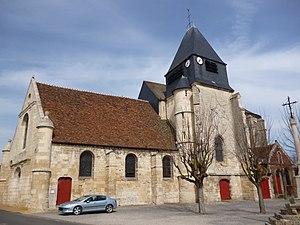
Eglise de La Neuville-Roy (Oise, 60) inscrite sur la liste des monuments historiques de France, depuis le 14 septembre 1949, sous la référence PA00114779. This building is inscrit au titre des Monuments Historiques. It is indexed in the Base Mérimée, a database of architectural heritage maintained by the French Ministry of Culture,
La Neuville-Roy est une commune française située dans le département de l'Oise, en région Hauts-de-France.
Cet article recense les monuments historiques de l'ouest de l'Oise, en France.